Vatican City

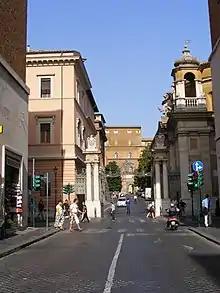
The "Ingresso di Sant'Anna", an entrance to Vatican City from Italy

The government of Vatican City has a unique structure. As governed by the Holy See, the pope is the sovereign of the state, but he is supported by different bodies. Legislative authority is managed, in the pope's name, by the Pontifical Commission for Vatican City State, a body of cardinals appointed by the pope for five-year periods. Executive power is exercised by the president of that commission, who is consequently also the president of the governorate, assisted by the general secretary and the deputy general secretary. The state's foreign relations are entrusted to the Holy See's Secretariat of State and diplomatic service.